Manitoba

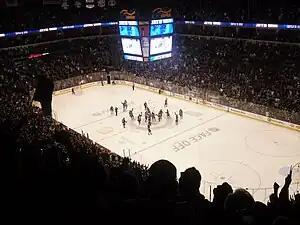
The Winnipeg Jets celebrate their first regulation win in Winnipeg at the MTS Centre on 17 October 2011

Manitoba has six professional sports teams: the Winnipeg Sea Bears (Canadian Elite Basketball League) the Winnipeg Blue Bombers (Canadian Football League), the Winnipeg Jets (National Hockey League) and Manitoba Moose (American Hockey League), the Winnipeg Goldeyes (American Association), and Valour FC (Canadian Premier League). The province was previously home to another team called the Winnipeg Jets, which played in the World Hockey Association and National Hockey League from 1972 until 1996, when financial troubles prompted a sale and move of the team to Arizona, where they became the Phoenix Coyotes. A second incarnation of the Winnipeg Jets returned after True North Sports & Entertainment bought the Atlanta Thrashers and moved the team to Winnipeg in time for the 2011 hockey season. Manitoba has one major junior-level ice hockey team, the Western Hockey League's Brandon Wheat Kings, and one junior football team, the Winnipeg Rifles of the Canadian Junior Football League. It is also home to the Manitoba Fearless of the Western Women's Canadian Football League. The Manitoba Herd, meanwhile, compete in the National Ringette League.